Battleford Industrial School

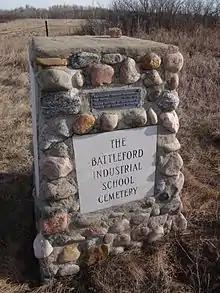
A cairn erected at the Battleford Industrial School in 1975 after 72 graves were excavated by archaeology students and staff from the University of Saskatchewan during summer 1974.

It is unknown exactly how many children died at Battleford Industrial School during its operation. Seventy-four bodies were found to be buried in the Battleford Industrial School Cemetery when the site was exhumed in 1974 by five anthropology students working with Professor Patrick Hartney from the University of Saskatchewan: Marlyss Anderson of Naicam, Dianne Carlson of Saskatoon, Joan Beggs of Weyburn, Jane Plosz of Canora, and Jean Prentice of Abbey. Records were found for approximately fifty of the students and others buried there by the Anglican Church of Canada. A cairn was erected in 1975 bearing the names of identified students and people buried in the cemetery. There are names of other students that died in Battleford Industrial School that are identified in the student newsletter and the local newspaper which are not on the cairn. Similarly, the historical record indicates that in the earlier days of the school’s operation, students nearing death were often sent home to their families to die and be buried in their home communities.